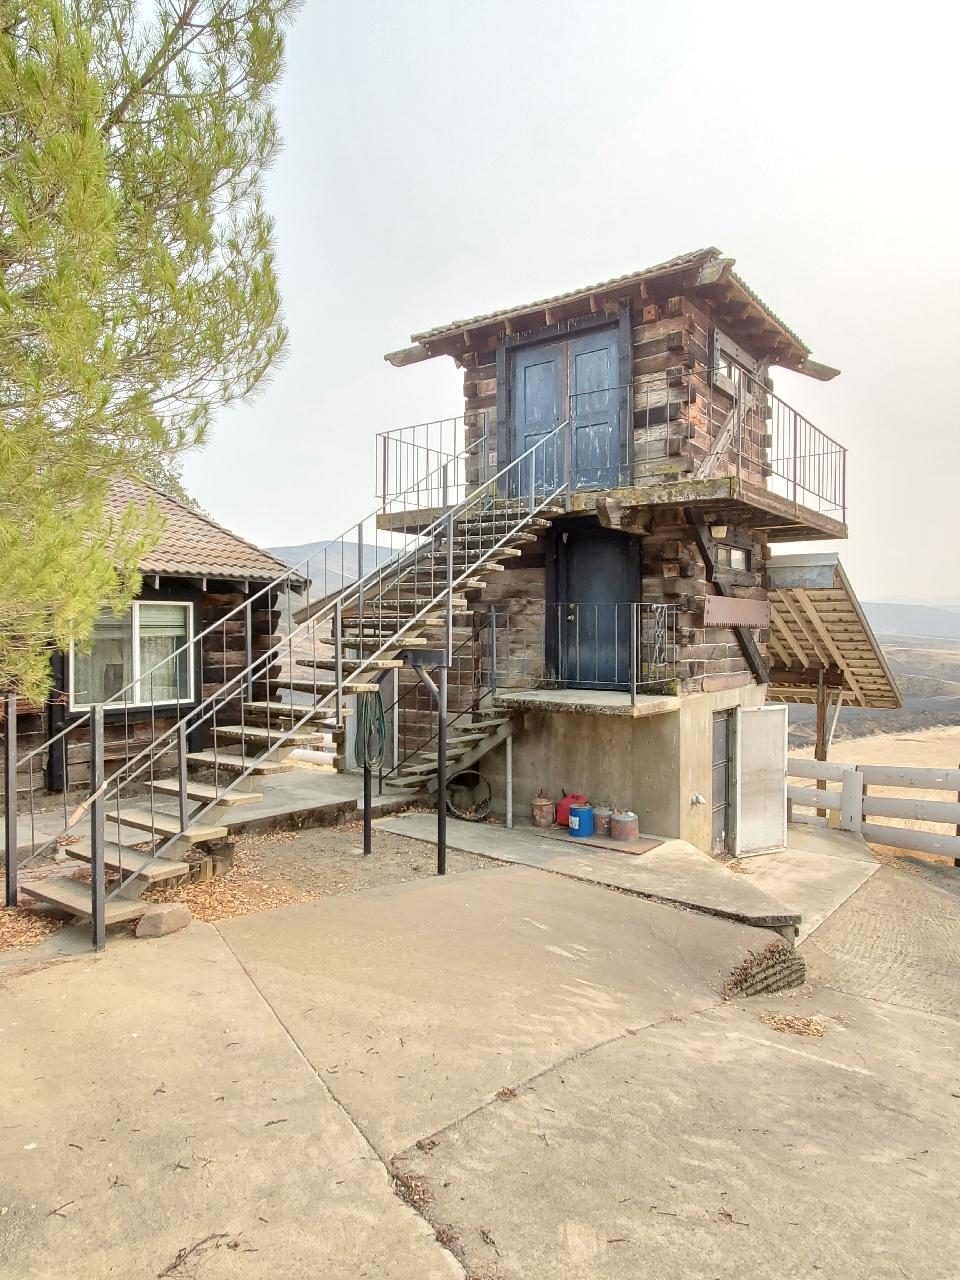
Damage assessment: no_damage